Church of John of God, Warsaw

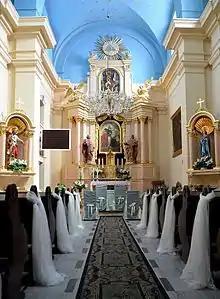
The interior of the church

Work began in 1728 and a few years later, the Bishop of Poznań Jan Joachim Tarło dedicated the church and monastery.